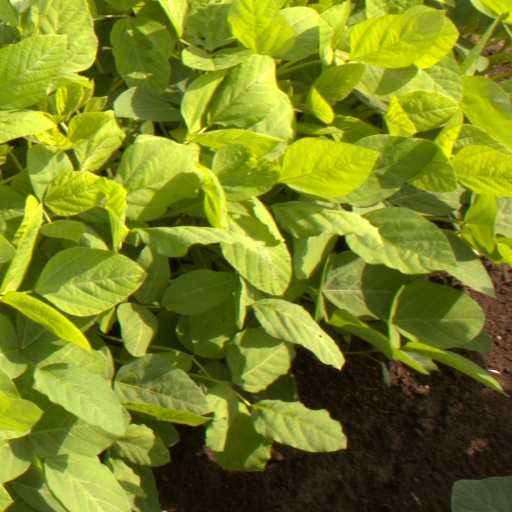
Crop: soybean